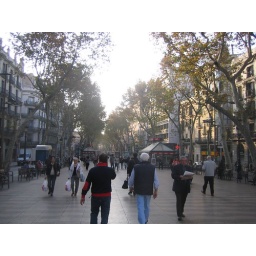
Probably the most famous street in Barcelona, lined with flower stands and pet shops and living statues.